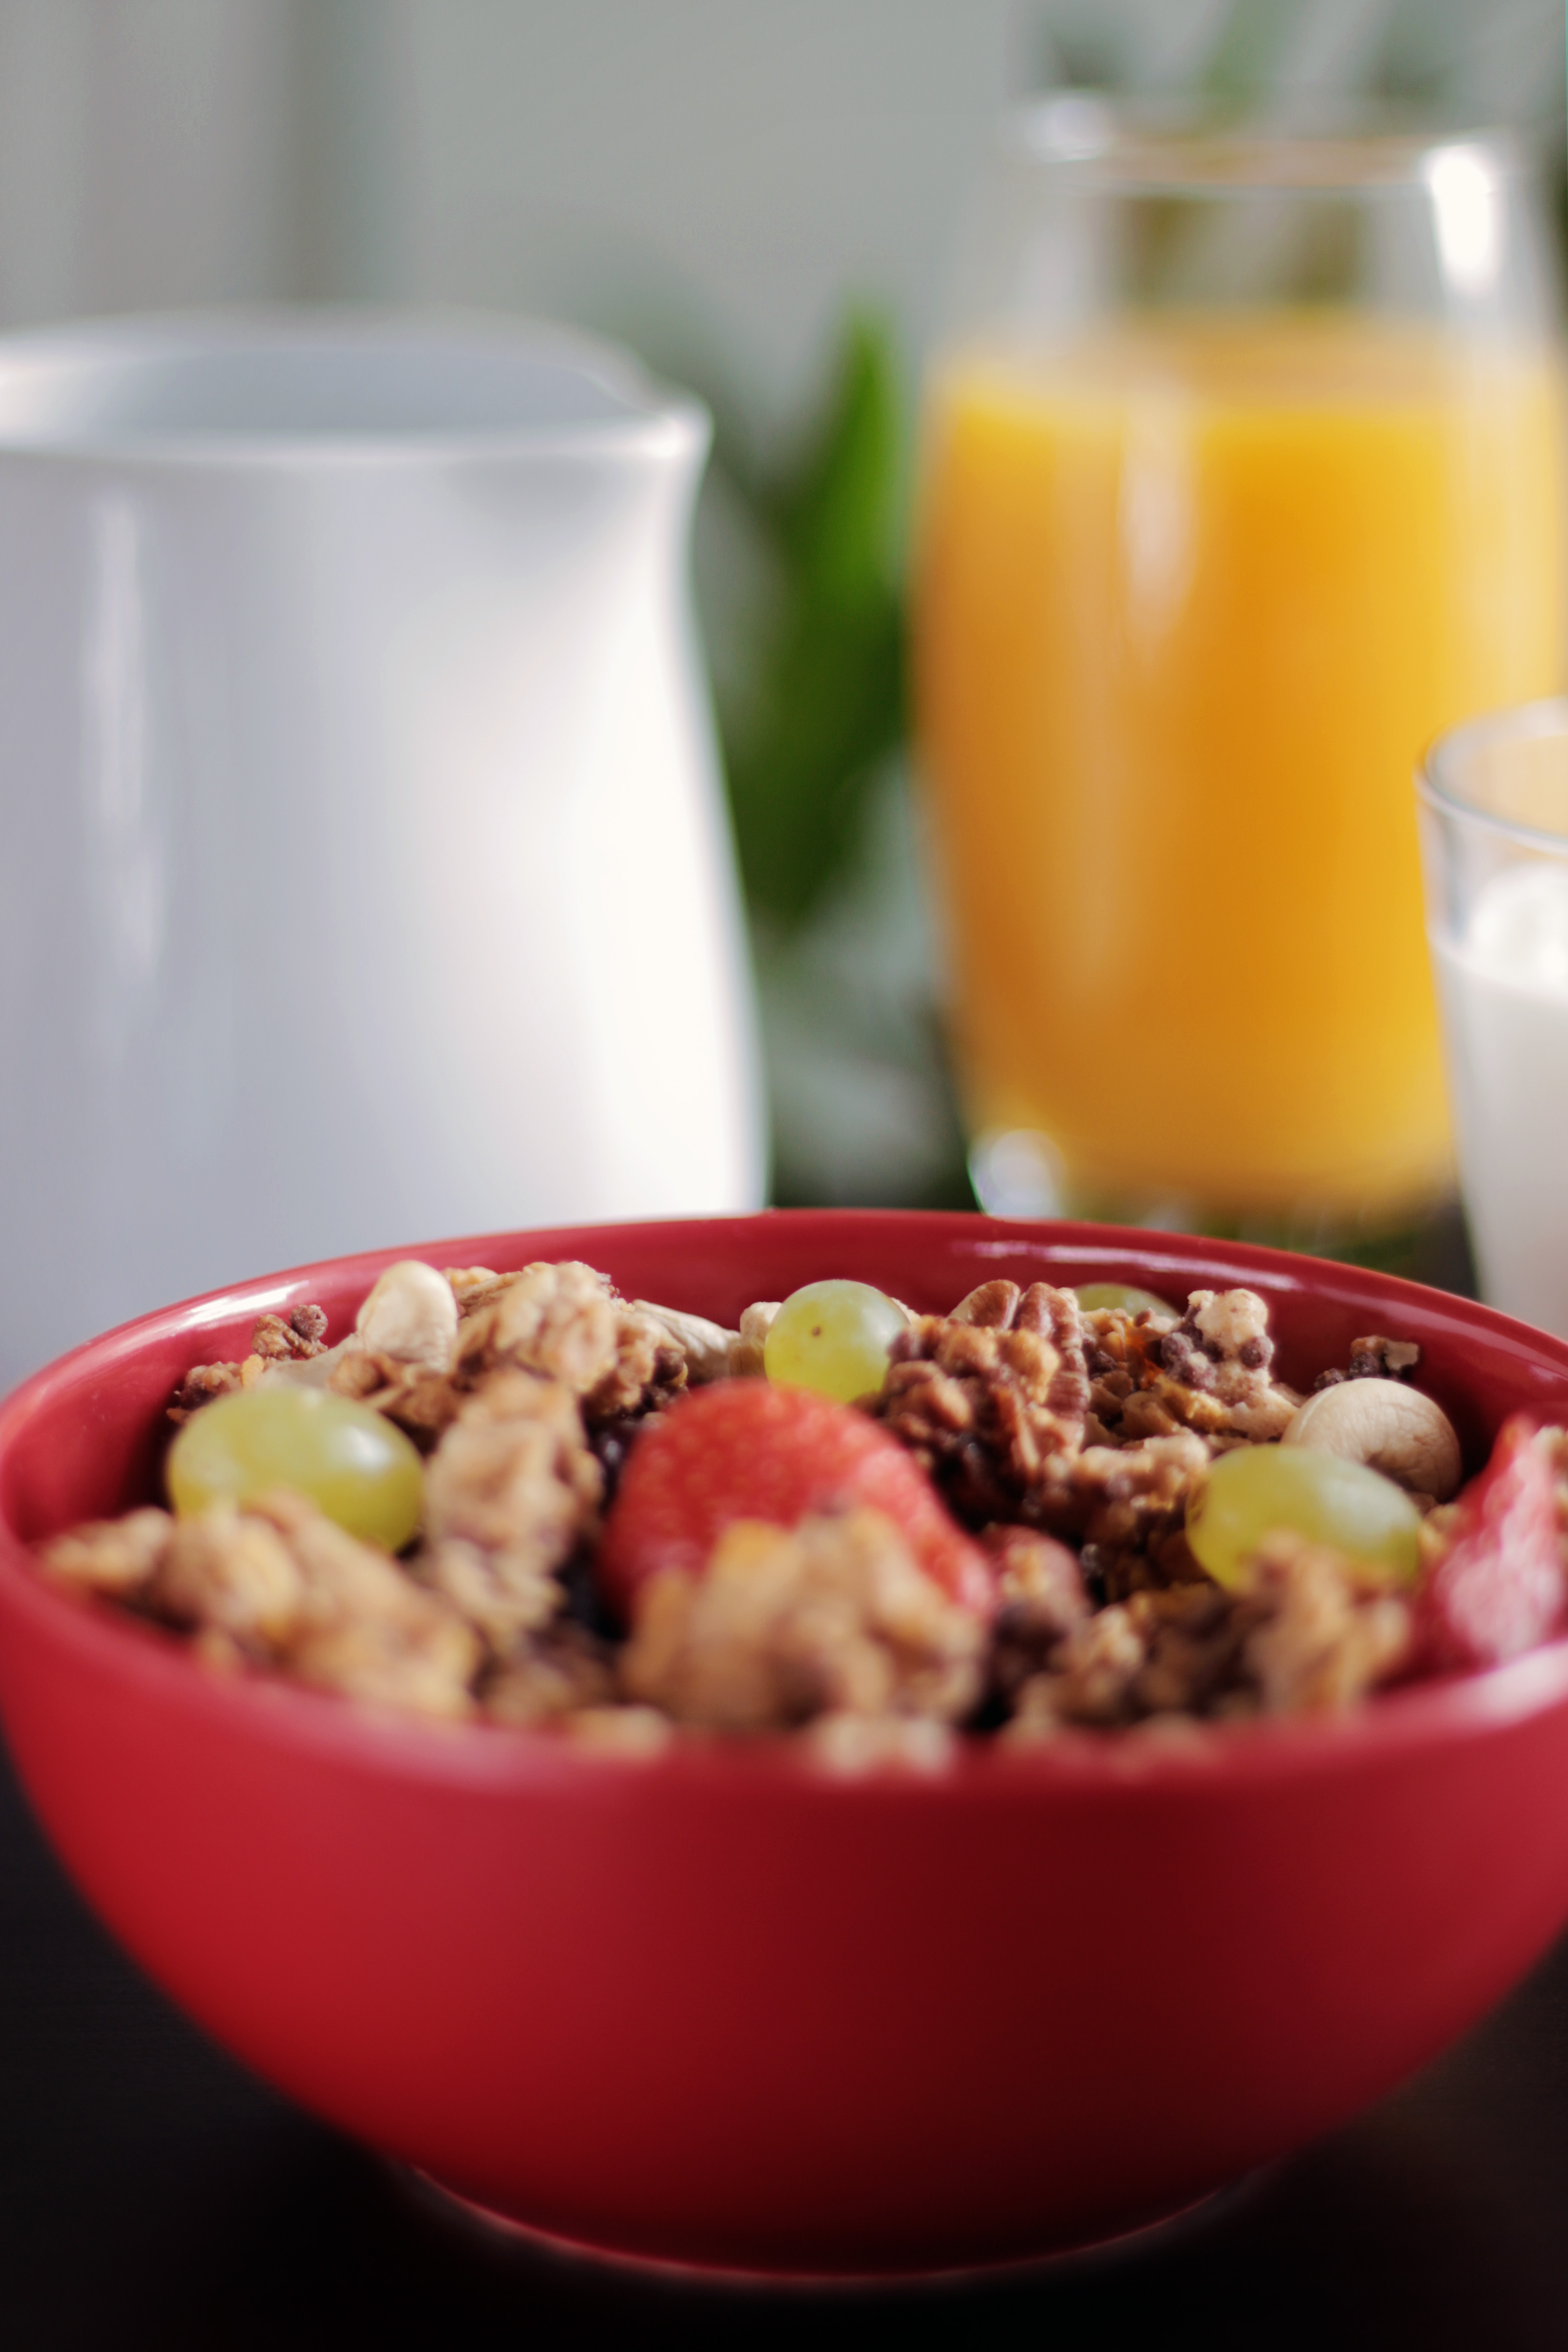
fruit, dish, meal, food, salad, produce, vegetable, breakfast, cuisine, cereal, fruits, vegetarian food, muesli, breakfast cereal